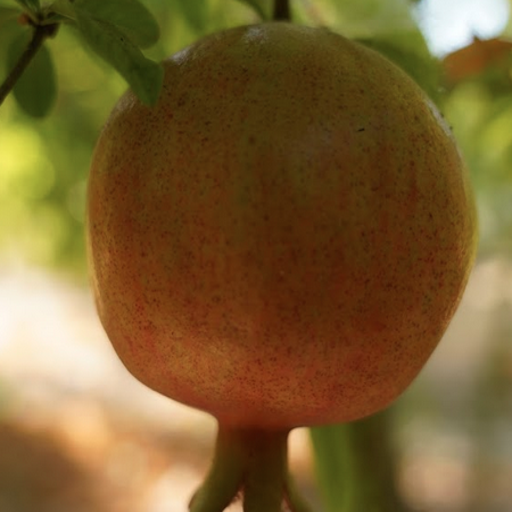
Label: Healthy